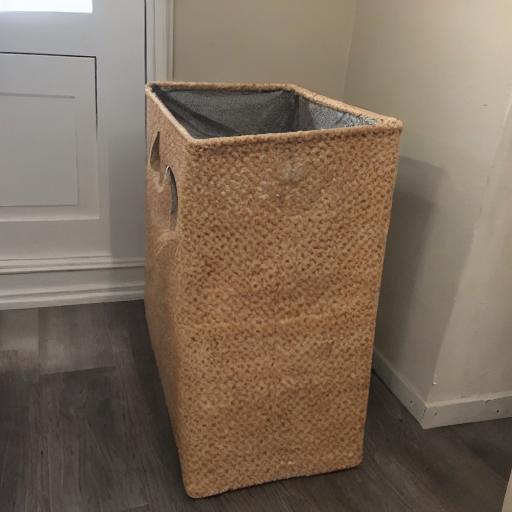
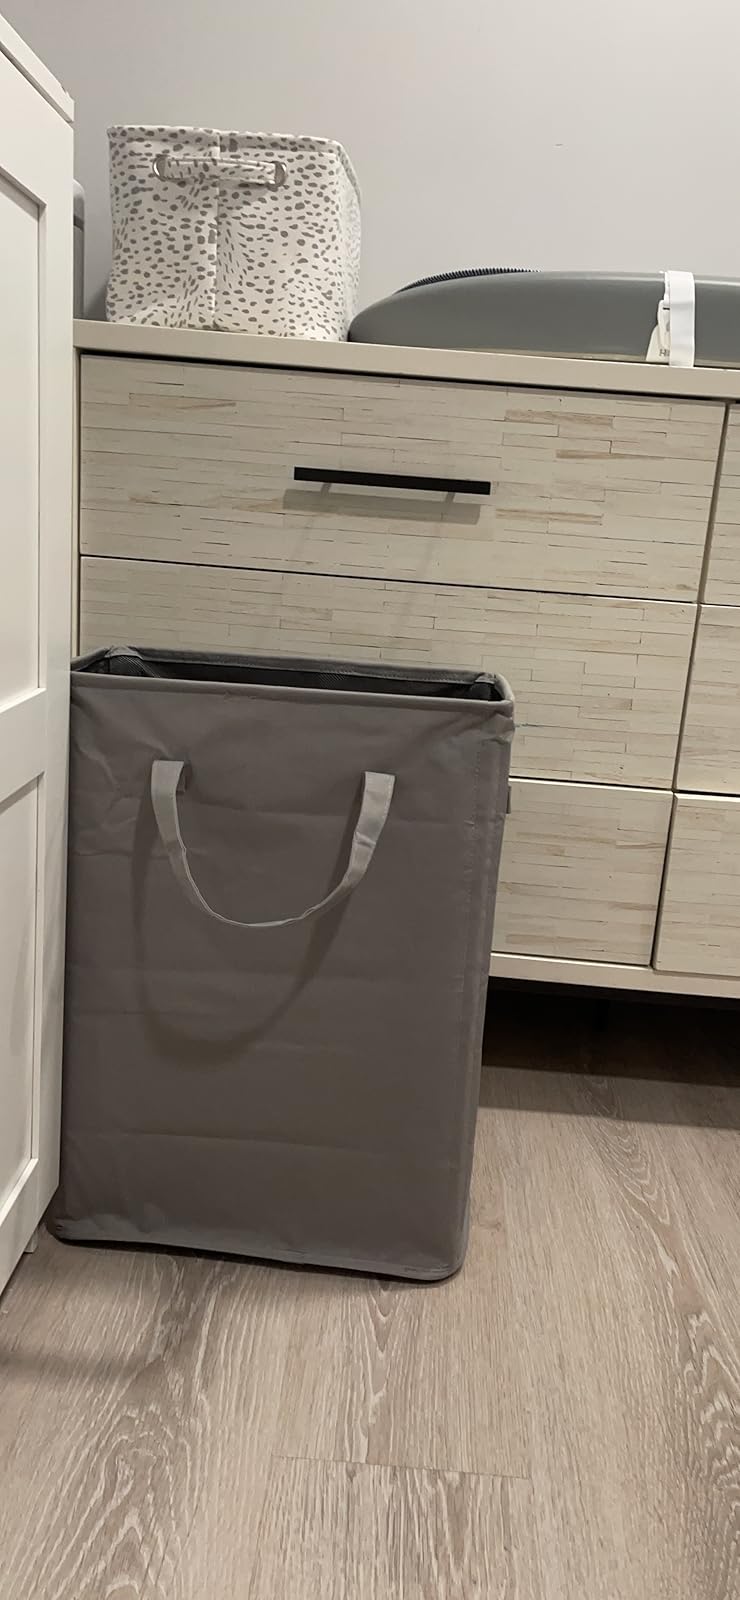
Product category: items_hamper
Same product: no